Grassland & Muck

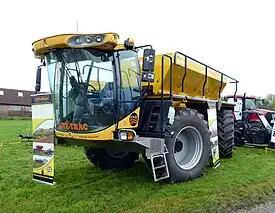
A Lite-Trac Agri-Spread lime and fertilizer spreader at Grassland & Muck 2011

Grassland & Muck is a triennial event for the industry which takes place in the United Kingdom. It showcases the latest technology and business information on forage production, harvesting and utilisation as well as the latest in muck management and application, attracting over 12,000 livestock farmers and contractors.